Tochal Complex

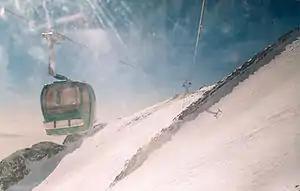
Tochal Telecabin

Tochal Telecabin is one of the world's longest gondola lift lines, with a length of 7500 m. The project started in 1974 by Bahman Batmanghelidj and associates and has been open to the public since 1978. It starts at the Velenjak Valley, north of Tehran, at an altitude of 1900 m, and ends at the last station at an altitude of 3740 m, near the main ridge of Mount Tochal. The gondola lift is used to access ski resorts and other recreational centres on the mountain. The upgraded safety standards of the lines allow families and athletes to enjoy the ride and the other facilities.